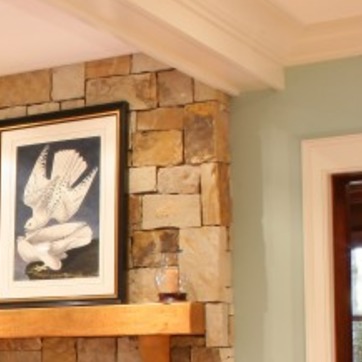
Material: stone